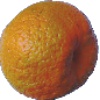
Label: mandarine